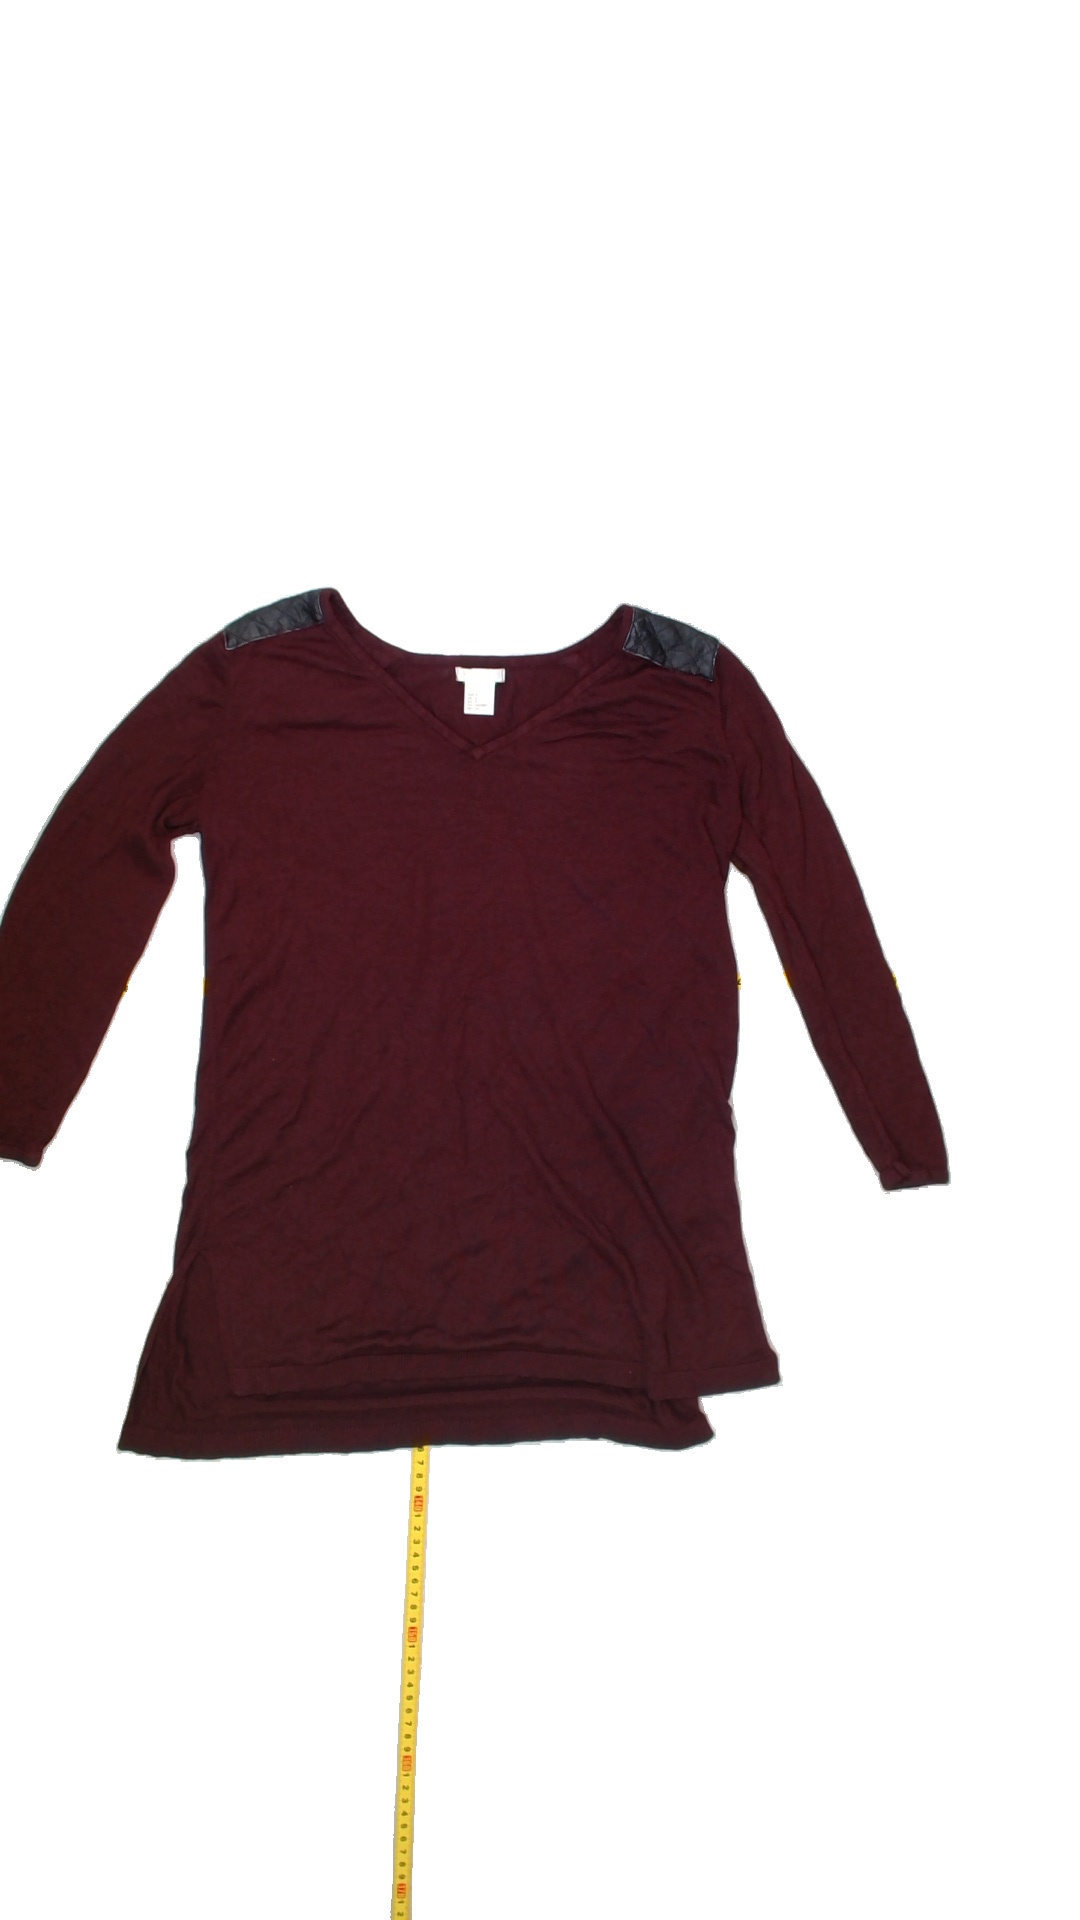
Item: Shirt (Ladies)
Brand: H&m
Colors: Red
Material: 100%viscose
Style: No trend
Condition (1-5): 2
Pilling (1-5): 3
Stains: Yes
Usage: Export
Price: <50